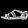
Label: Sandal